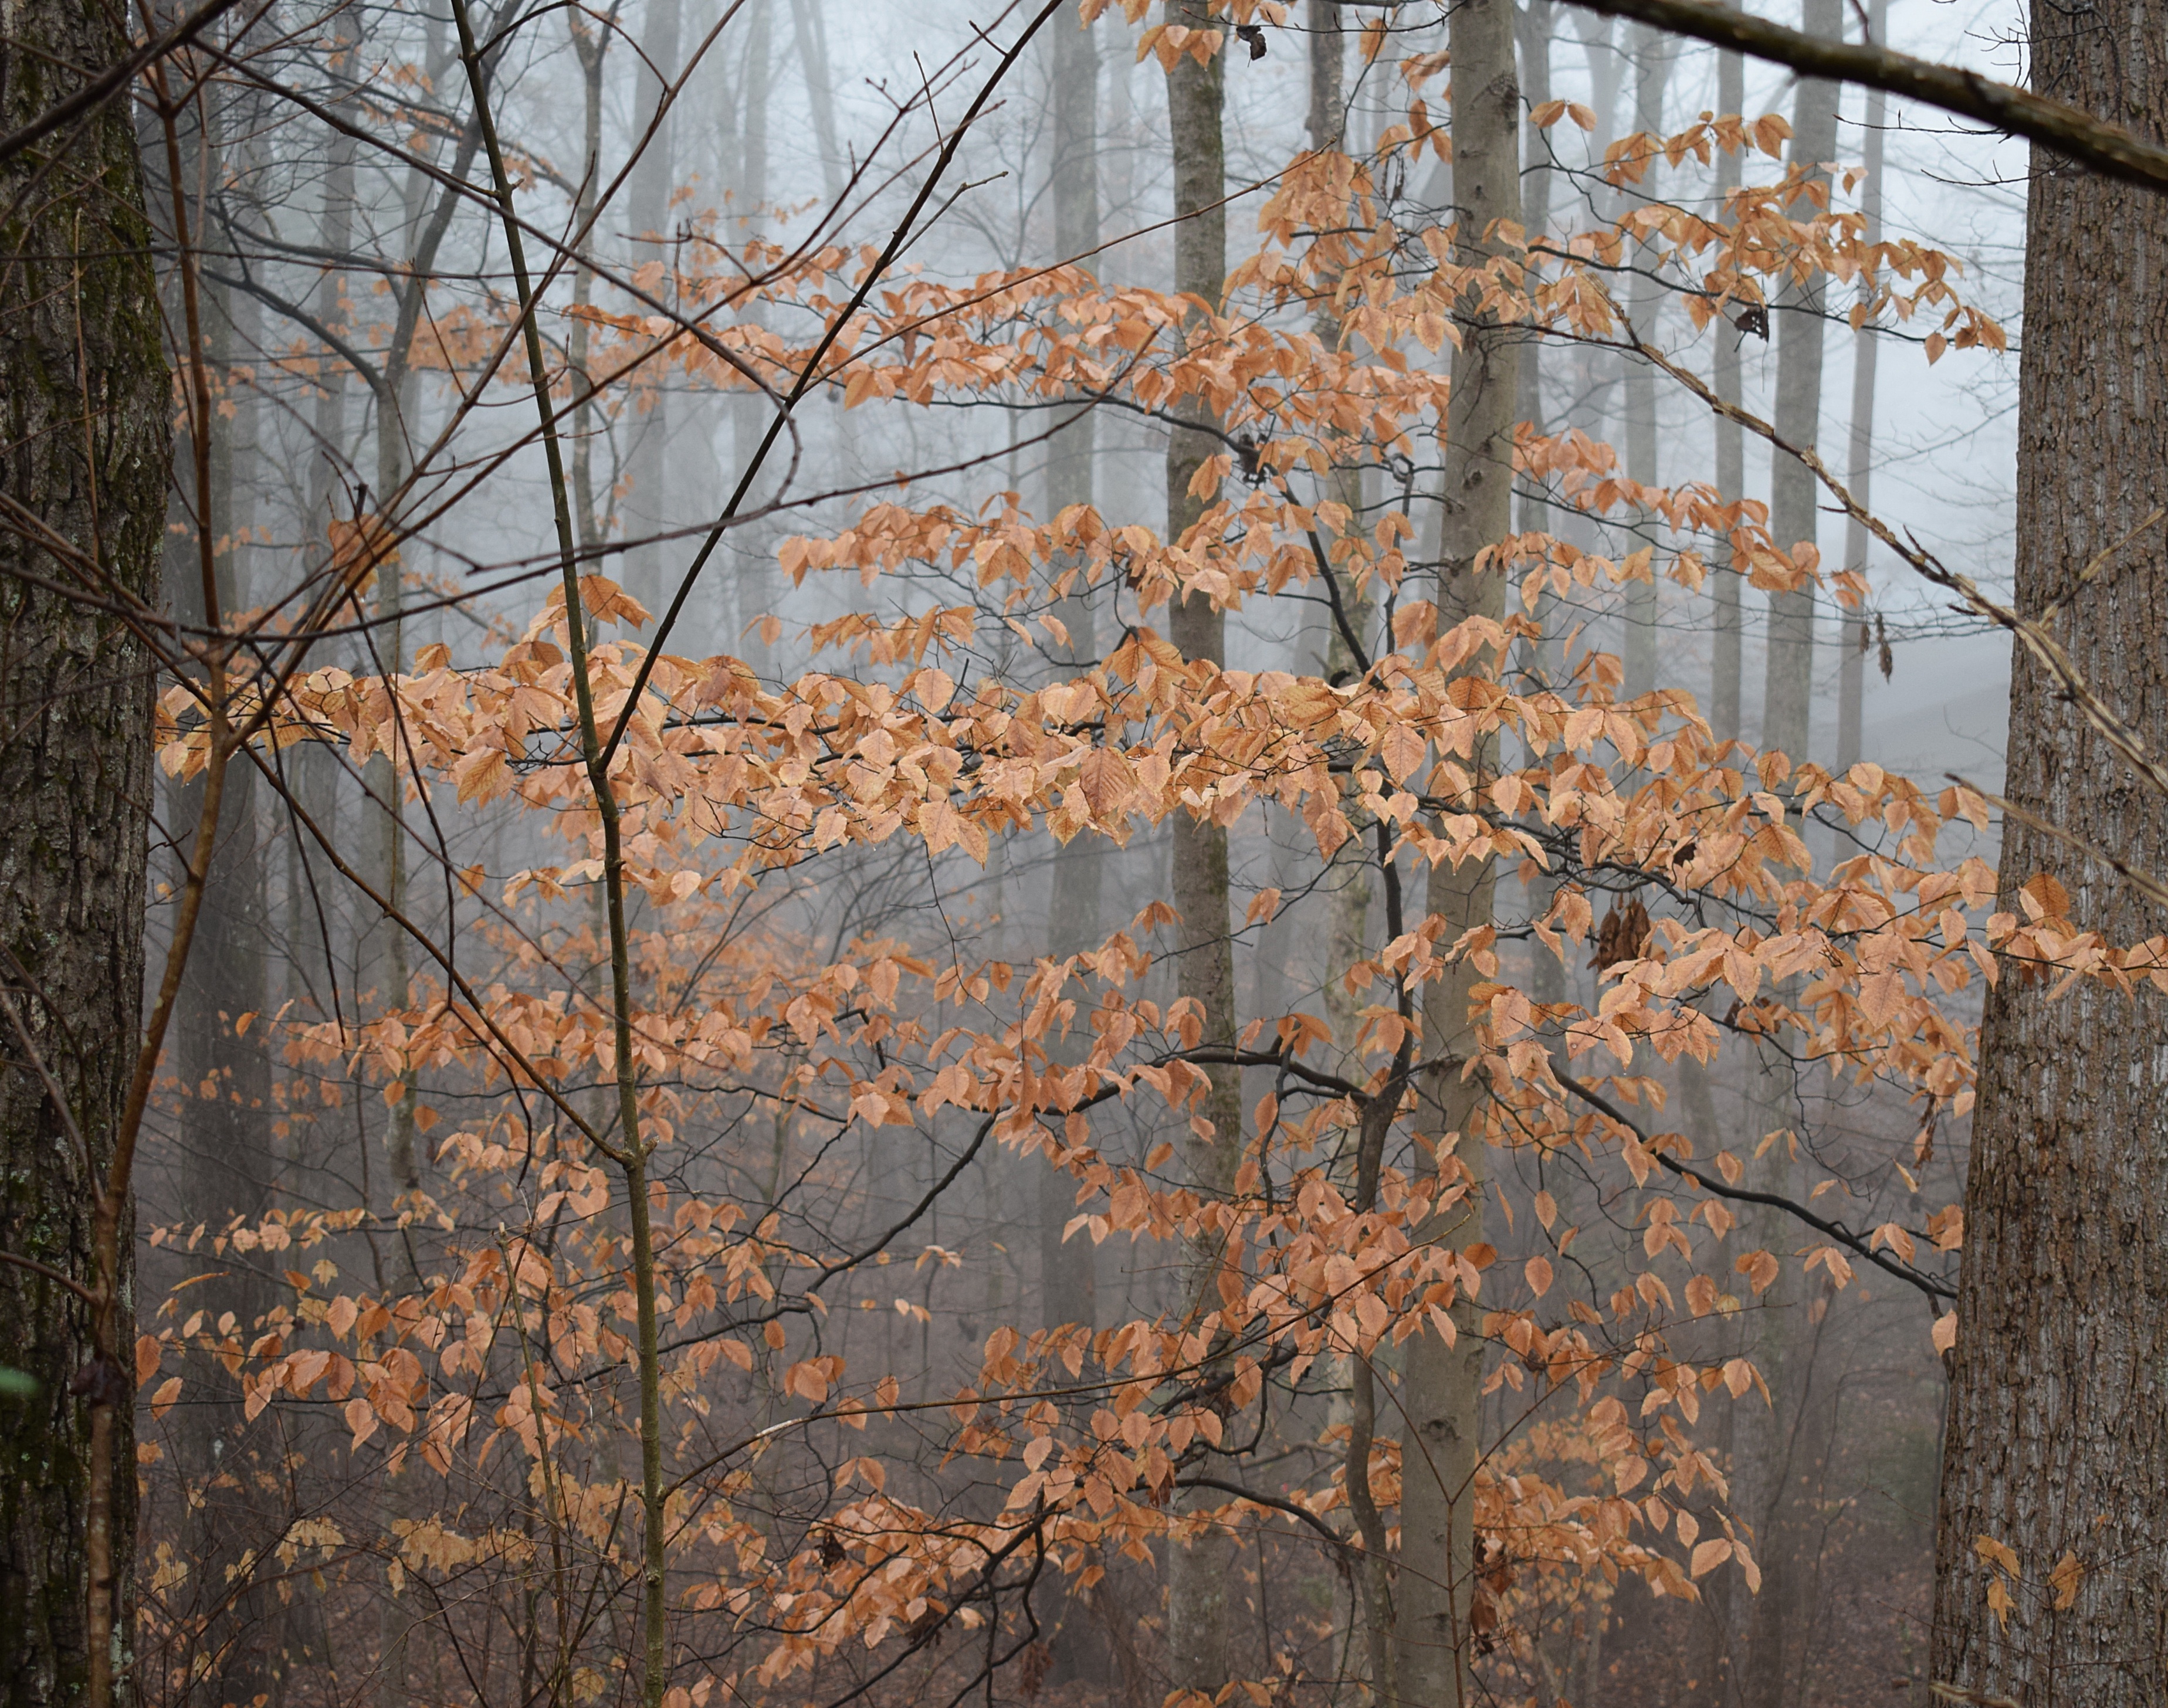
tree, nature, branch, winter, plant, fog, leaf, foliage, natural, autumn, season, leaves, woods, beech, january, rain wet, beech tree, woody plant